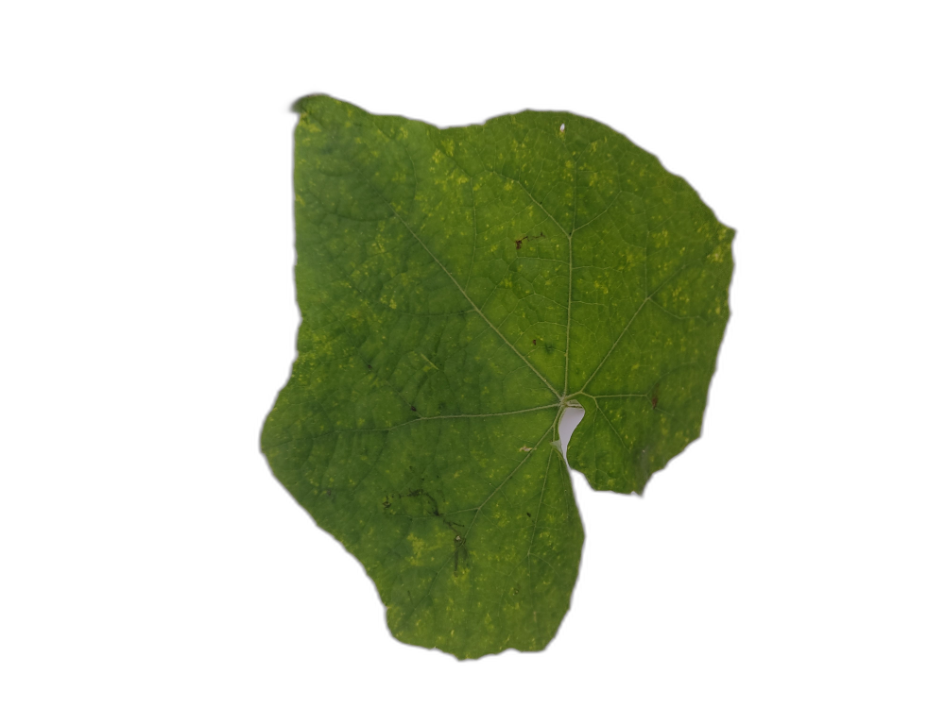
Crop: Zucchini
Label: Downy_Mildew